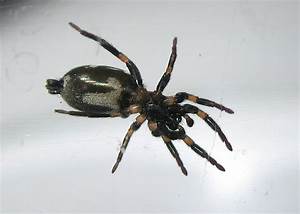
Label: spider